Piyadassi Maha Thera

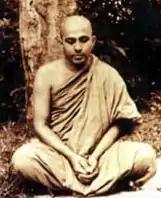

Piyadassi Maha Thera (8 July 1914 – 18 August 1998) was a Theravādin Buddhist monk and preacher of the Dharma, both in Sinhalese and in English. He was born on 8 July 1914 at Kotahena in Colombo, Sri Lanka and was educated at Nalanda College, Colombo, thereafter at the University of Sri Lanka and the Center for the Study of World Religions at Harvard University as a research student.